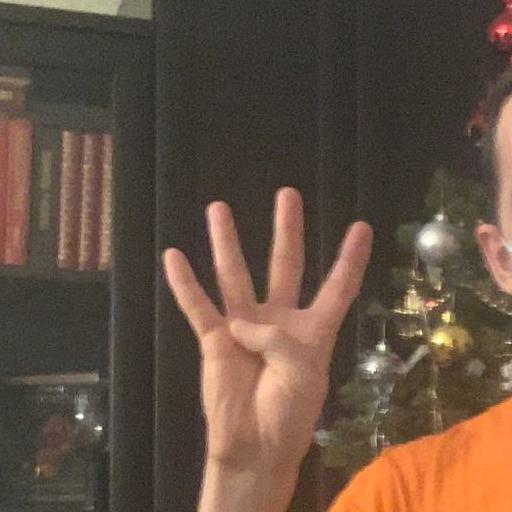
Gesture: four